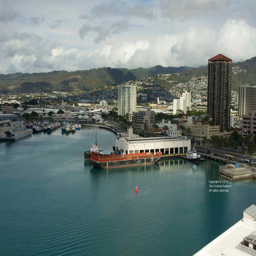
a view of the port